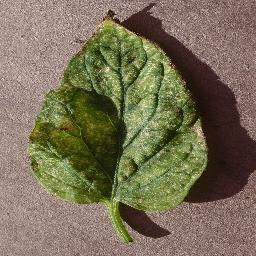
Label: Tomato___Spider_mites Two-spotted_spider_mite